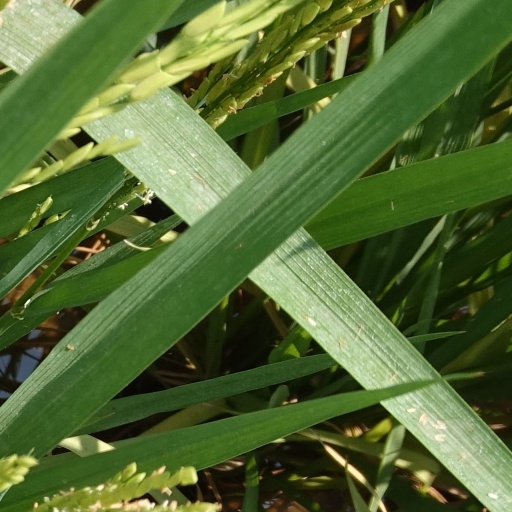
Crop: rice